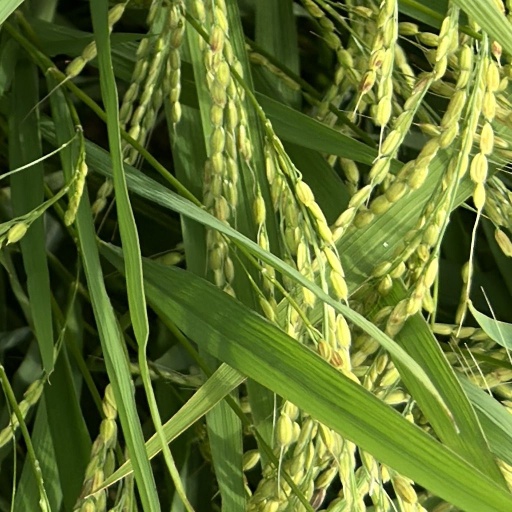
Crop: rice